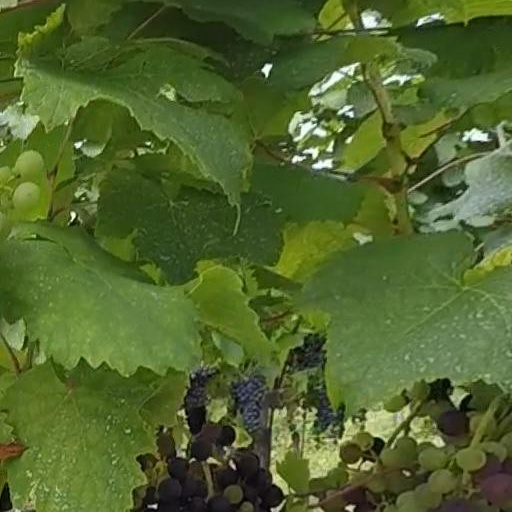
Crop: grape